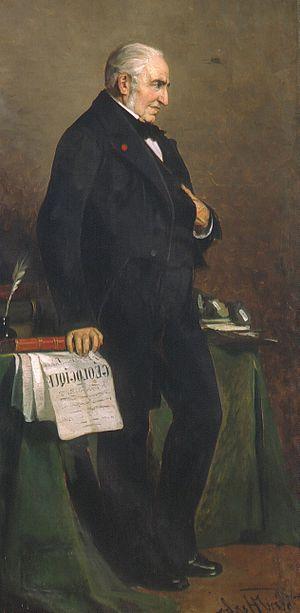
Jean-Baptiste-Julien d'Omalius d'Halloy, né à Liège le 16 février 1783 et mort à Bruxelles le 15 janvier 1875, est un géologue belge. Il est le premier à avoir défini le Crétacé comme une période géologique distincte, en 1822.